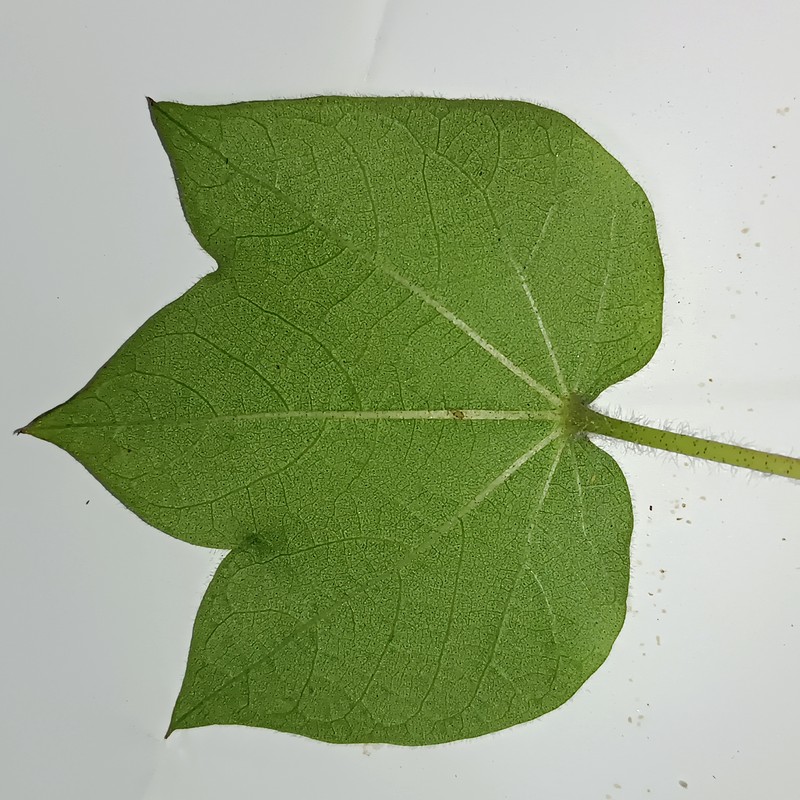
Label: Healthy Leaf